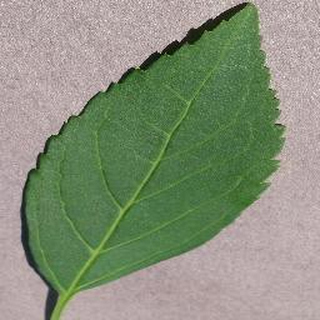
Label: healthy_cherry